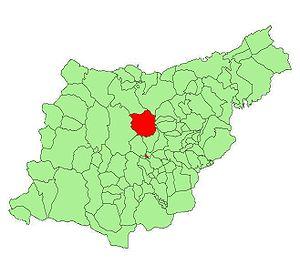
Errezil en basque ou Régil en espagnol est une commune du Guipuscoa dans la communauté autonome du Pays basque en Espagne.